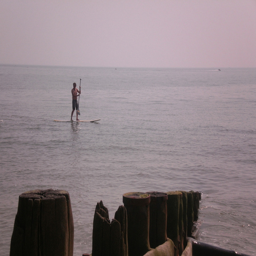
A man riding a paddle boat out on the ocean.
A man stand-up paddle boarding on the ocean.
a paddle boarder and some small wooden logs
A man steers a small raft in the middle of the ocean.
A man standing on a surfboard moves along the water with a paddle.